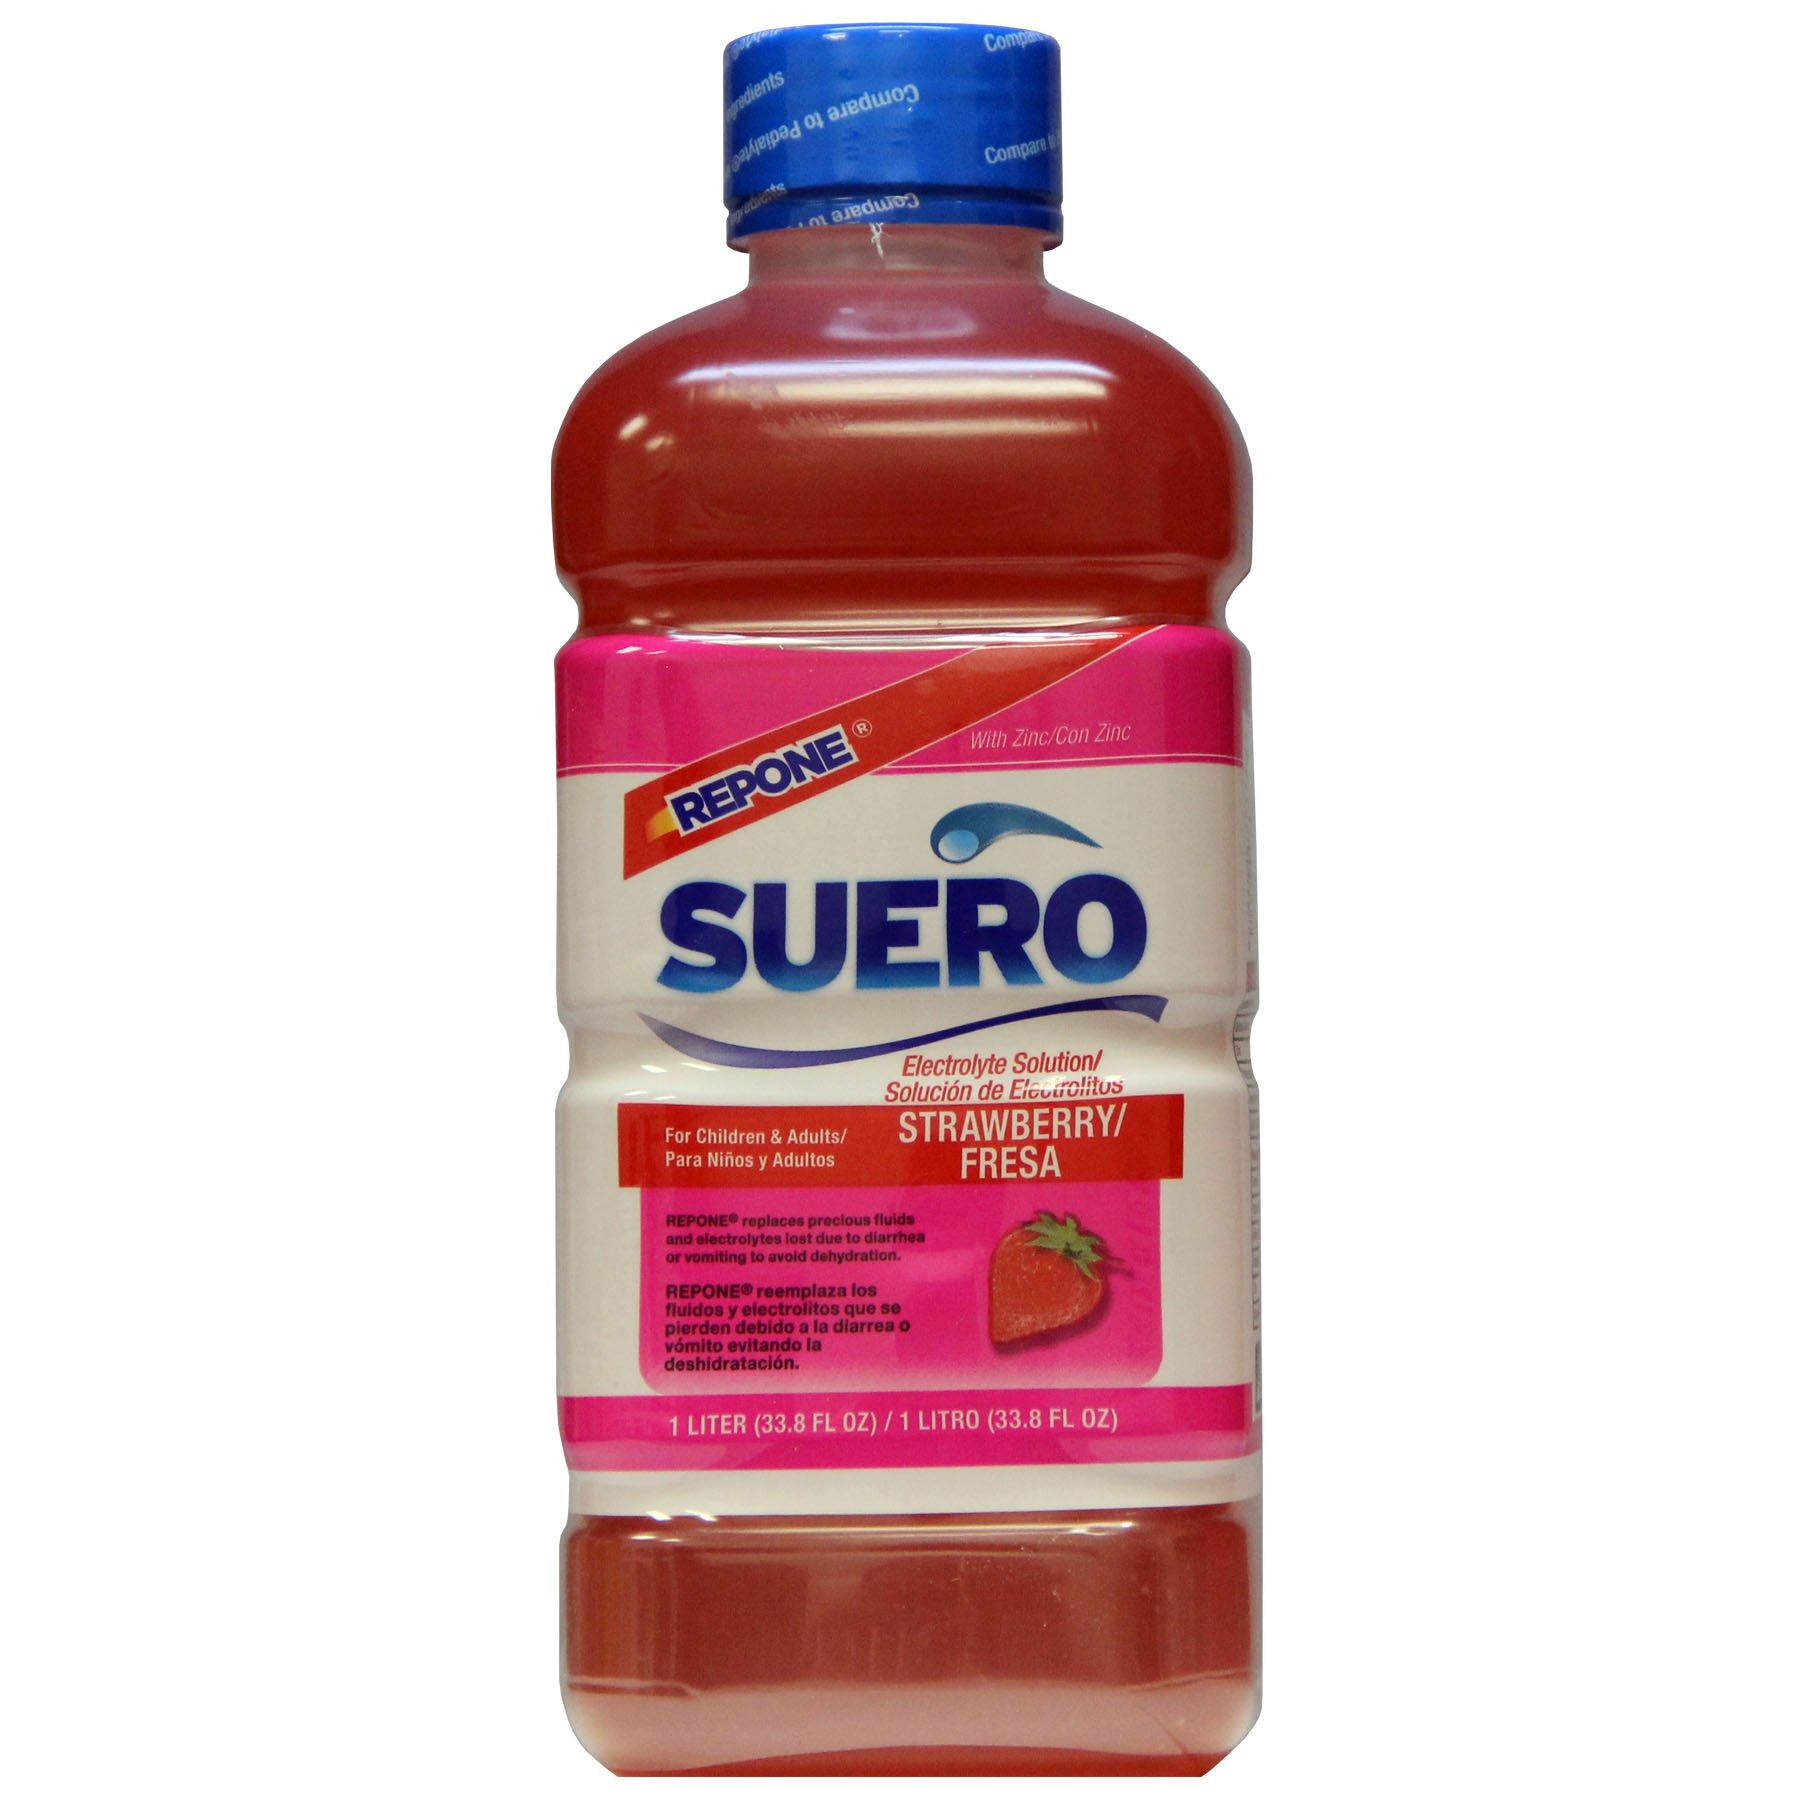
Item Name: Repone Suero Drink- Strawberry
Value: 33.8
Unit: Fl Oz

Price: 3.58